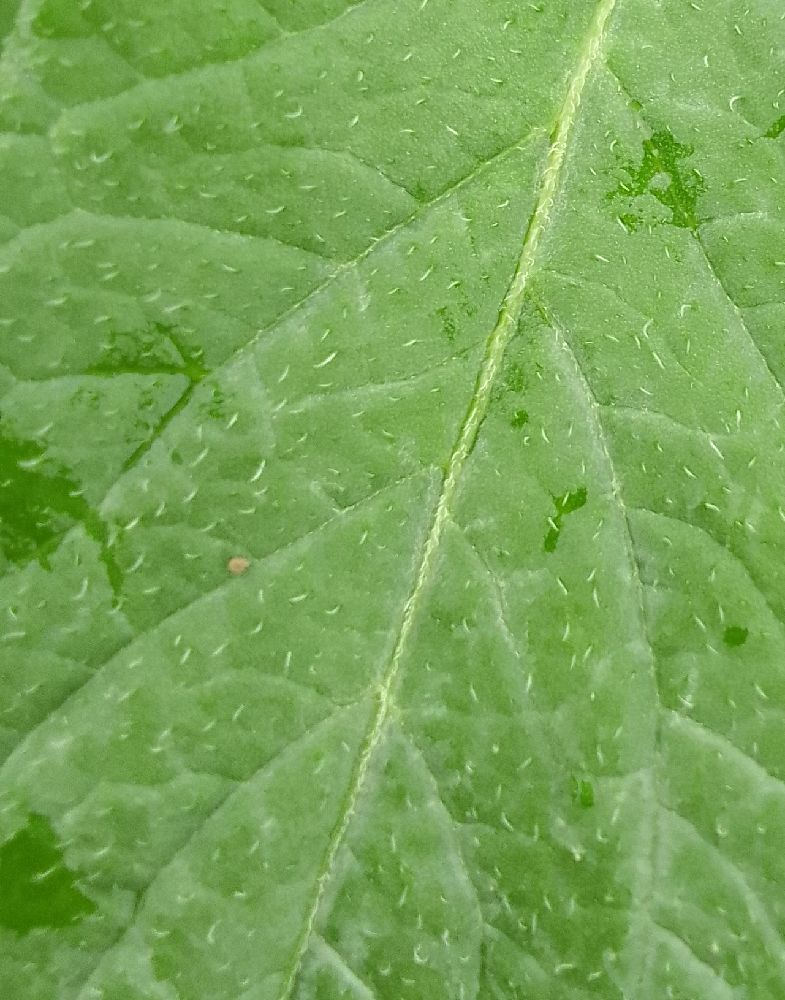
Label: Healthy